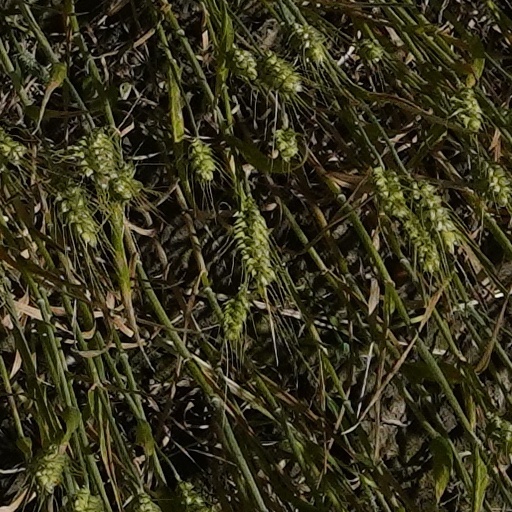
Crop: wheat